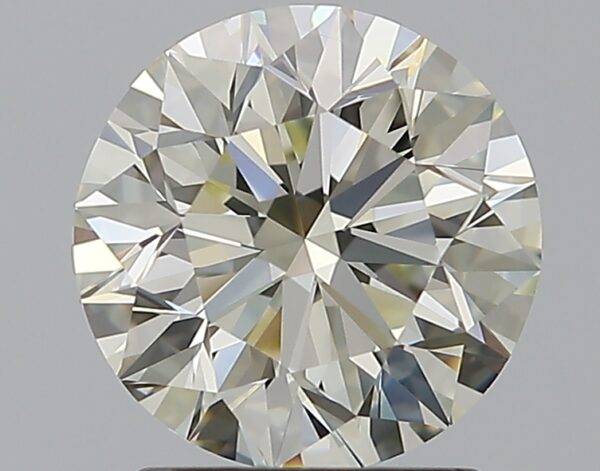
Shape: round
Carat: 1.7
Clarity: VVS2
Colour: M
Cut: EX
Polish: EX
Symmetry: EX
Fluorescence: N
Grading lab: GIA
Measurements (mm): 7.53 x 7.58 x 4.8